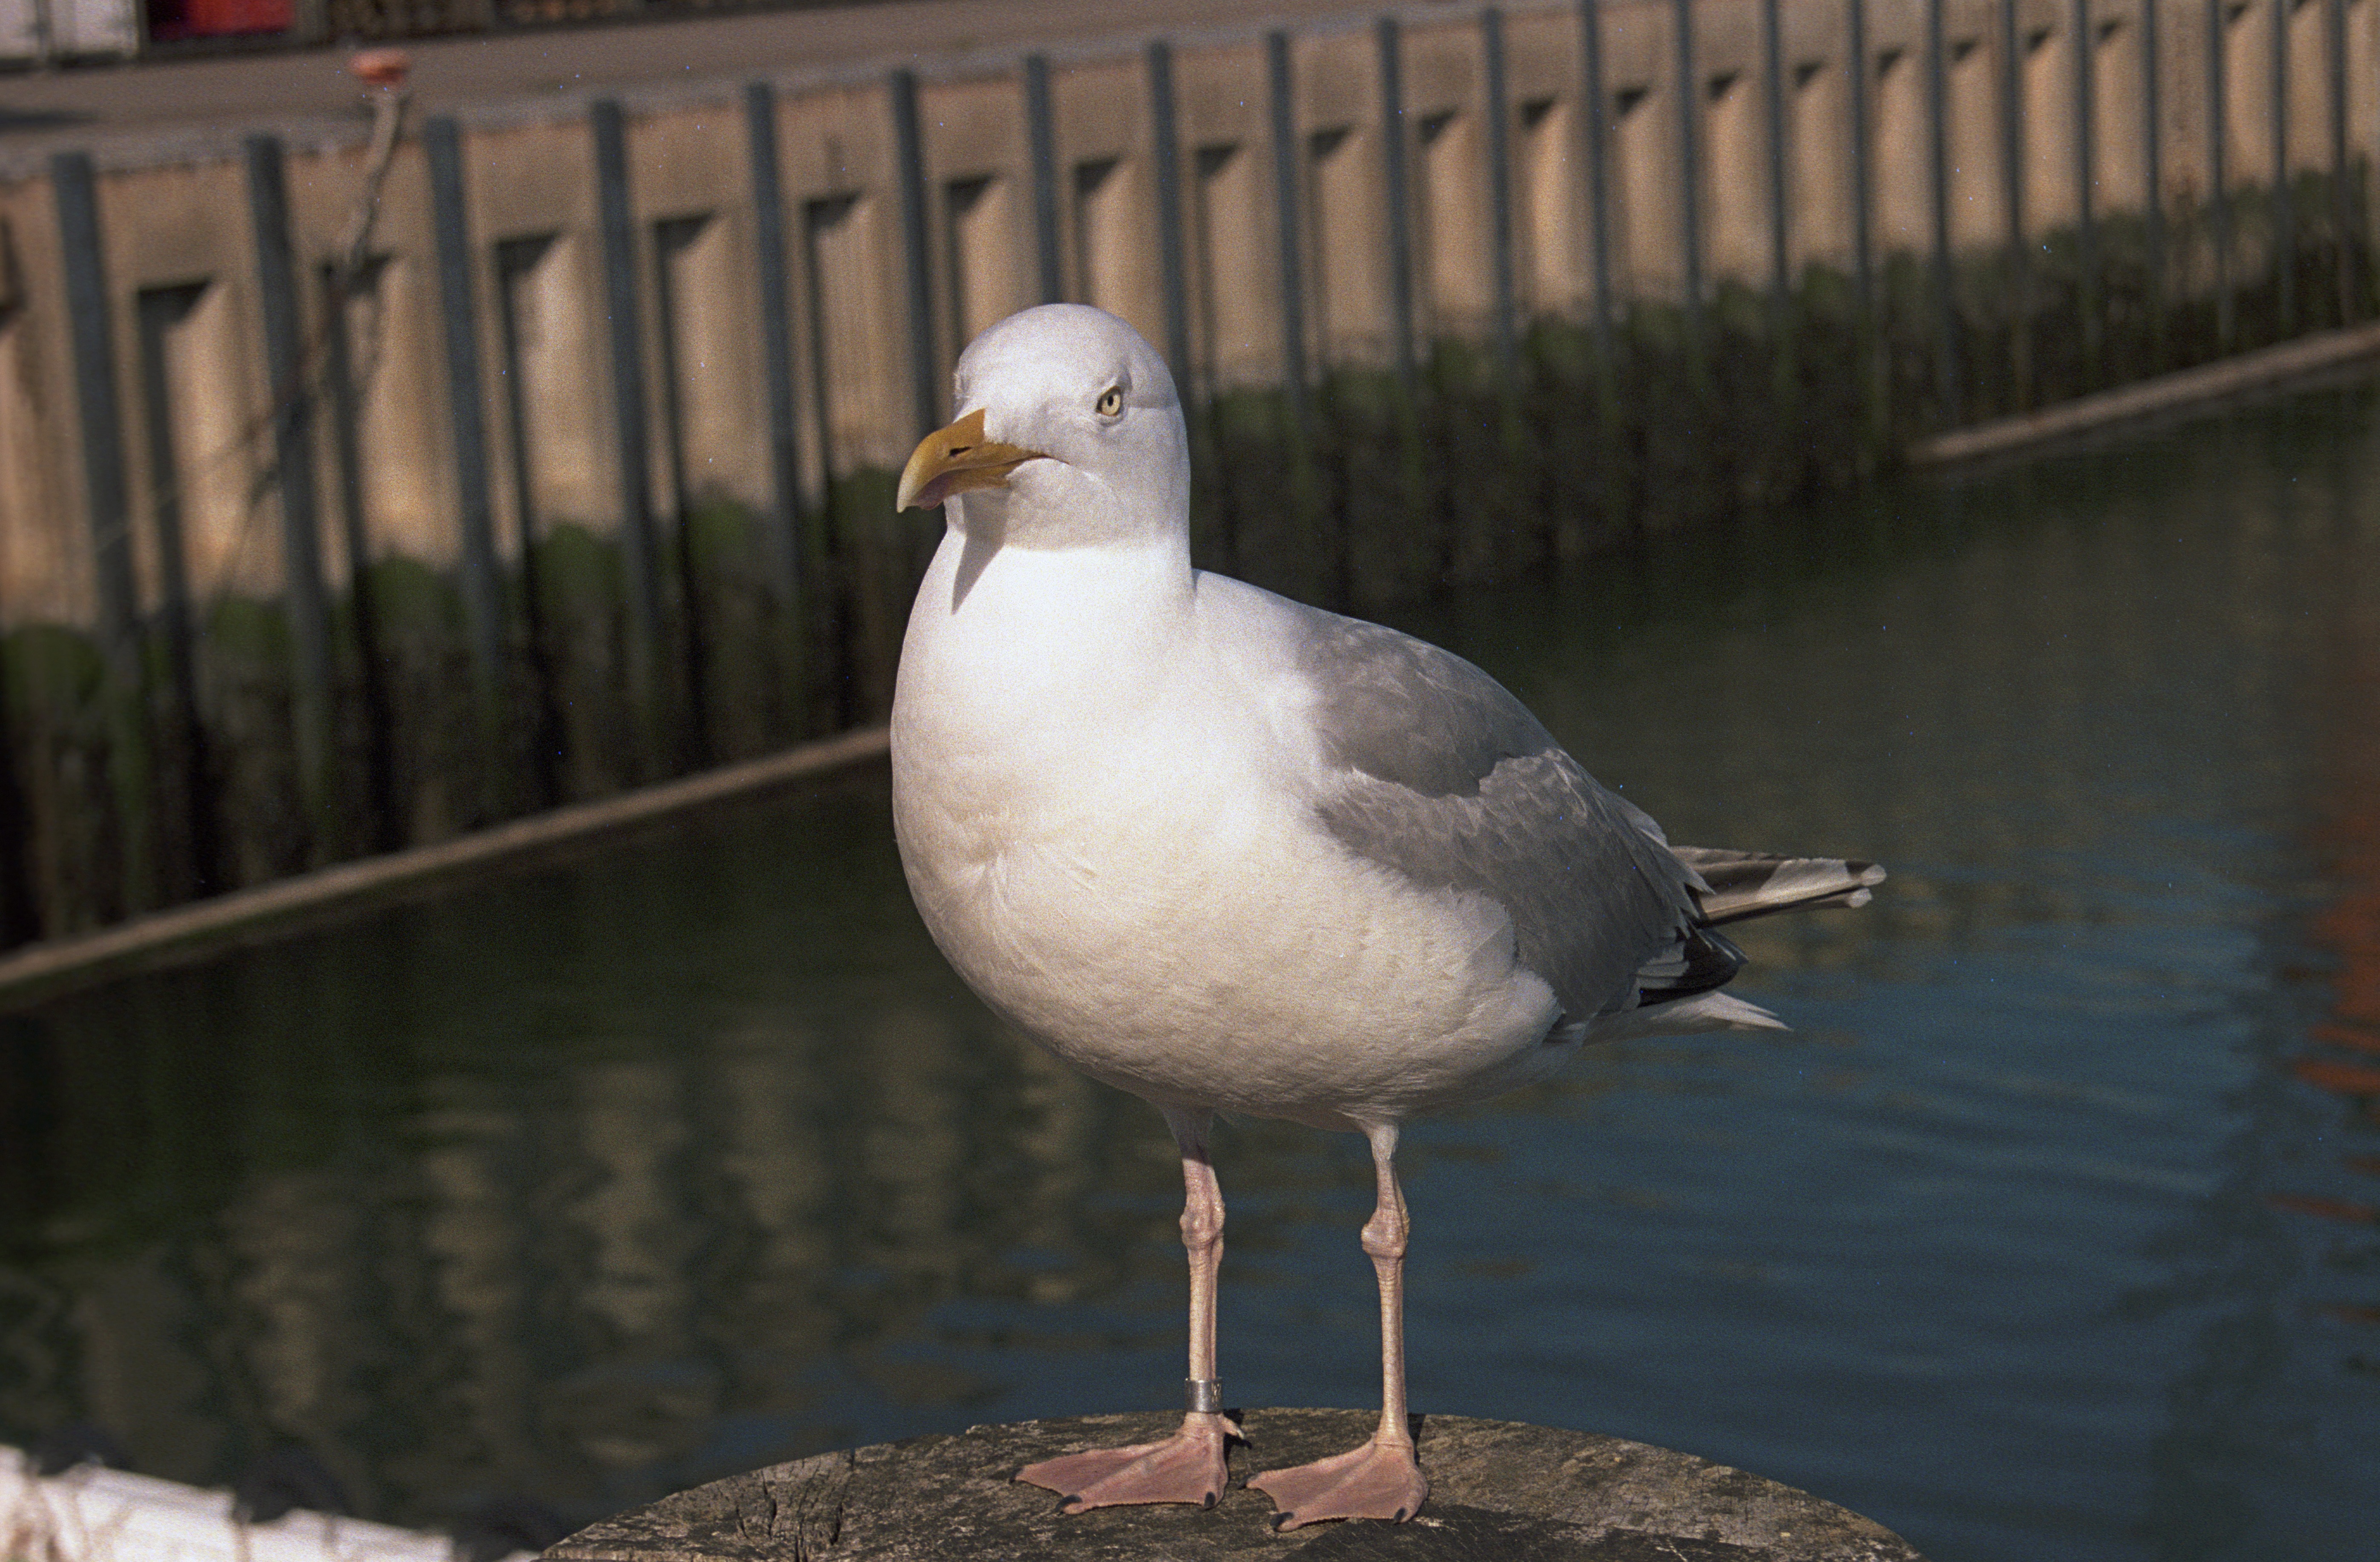
bird, white, seabird, seagull, wildlife, standing, gull, beak, fauna, docks, grey, vertebrate, water bird, charadriiformes, european herring gull